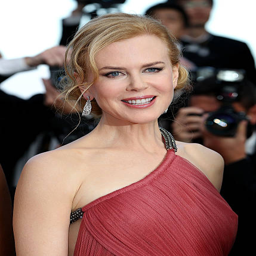
actor attends premiere during festival at festivals